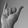
ASL letter: Y